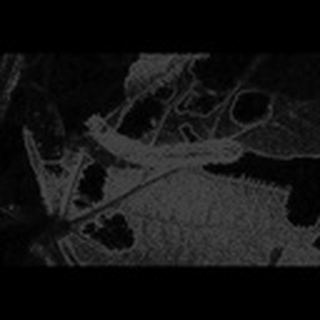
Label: cotton_army_worm